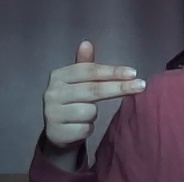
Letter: ghain